Epilepsy in children

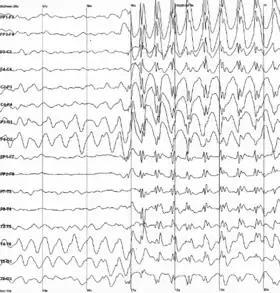
Generalized 3 Hz spike and wave discharges in a child with "childhood absence epilepsy"

Epilepsy is a neurological condition of recurrent episodes of unprovoked epileptic seizures. A seizure is an abnormal neuronal brain activity that can cause intellectual, emotional, and social consequences. Epilepsy affects children and adults of all ages and races, and is one of the most common neurological disorders of the nervous system. Epilepsy is more common among children than adults, affecting about 6 out of 1000 US children that are between the age of 0 to 5 years old. The epileptic seizures can be of different types depending on the part of the brain that was affected, seizures are classified in 2 main types partial seizure or generalized seizure.